Taohuayuan (Hunan)

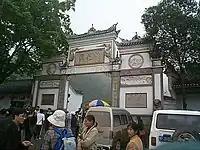
The entrance to Taohuayuan in Hunan, China

Taohuayuan (meaning "Peach blossom source") is a scenic area in Taoyuan County, Hunan, China, in memory of Tao Yuanming's "The Peach Blossom Spring".